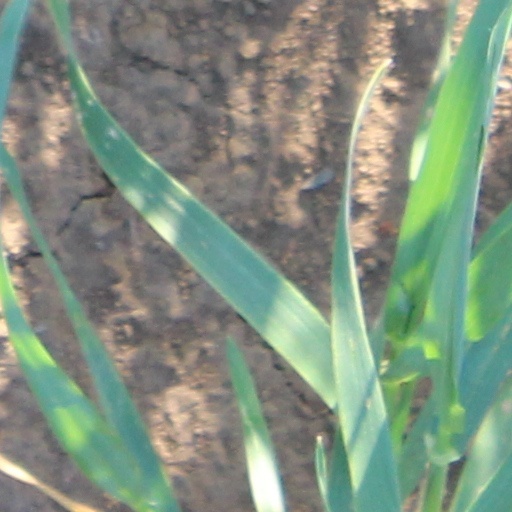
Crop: wheat